Ceoptera

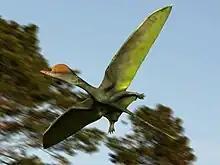
Life restoration of "Darwinopterus"; "Ceoptera" would have looked very similar

In 2006, a set of rocks with protruding fossilized bones was noticed by a team of palaeontologists on Cladach a’Ghlinne, a beach north of Elgol on the Isle of Skye in Scotland. Fossils of this site are considered to be part of the Kilmaluag Formation, dated to the Middle Jurassic. The site was administered by the Scottish Natural Heritage as a Site of Special Scientific Interest, disallowing the disturbance of rocks on the clifface, and the land was owned by a private trust. However, permission was granted by both parties for collection of the specimen as it had fallen naturally onto the beach. Care was taken in returning the specimen to the Natural History Museum in London, England as it was very fragile. Preparation, the process of removing the fossils from the surrounding rock (the matrix), proved difficult. The limestone matrix was especially hard, fossils within were very fragile; twelve months of acid preparation were necessary. Many remains were still embedded in the rock after this point, and CT scanning was necessary to visualize and study them.